Answer in natural language. Considering the relative positions, is Window to the left or right of white colour dining table? Choose between the following options: left or right
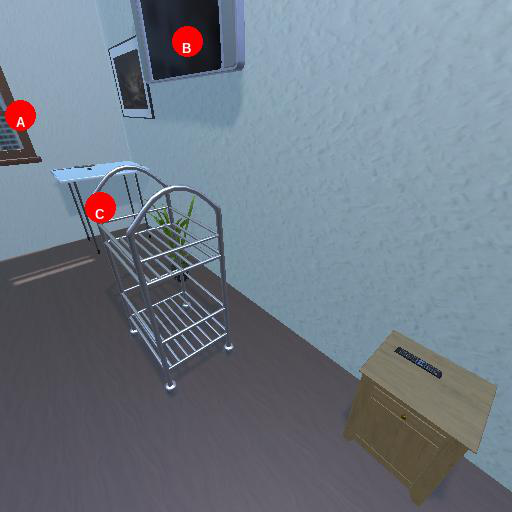
<answer>left</answer>